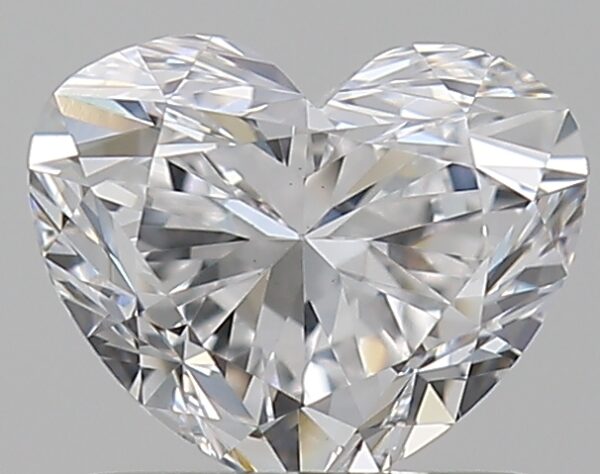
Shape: heart
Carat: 0.8
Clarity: VVS2
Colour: D
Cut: VG
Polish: EX
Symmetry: VG
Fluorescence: M
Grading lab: GIA
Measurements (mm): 5.23 x 6.31 x 3.81